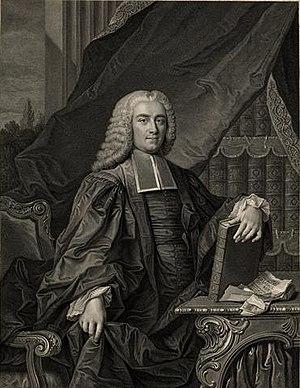
La bataille des Cardinaux, connue sous le nom de Battle of Quiberon Bay par les Britanniques, est une bataille navale ayant opposé les flottes française et britannique pendant la guerre de Sept Ans. Elle a lieu le 20 novembre 1759 et se déroule dans un triangle de sept milles marins formé par les îles d'Hœdic et Dumet et la pointe du Croisic, au large de la Bretagne.
Jean-Georges Wille, né le 5 novembre 1715 à Giessen et mort le 5 avril 1808 à Paris, est un graveur français de naissance allemande, qui exerça essentiellement son art en France.